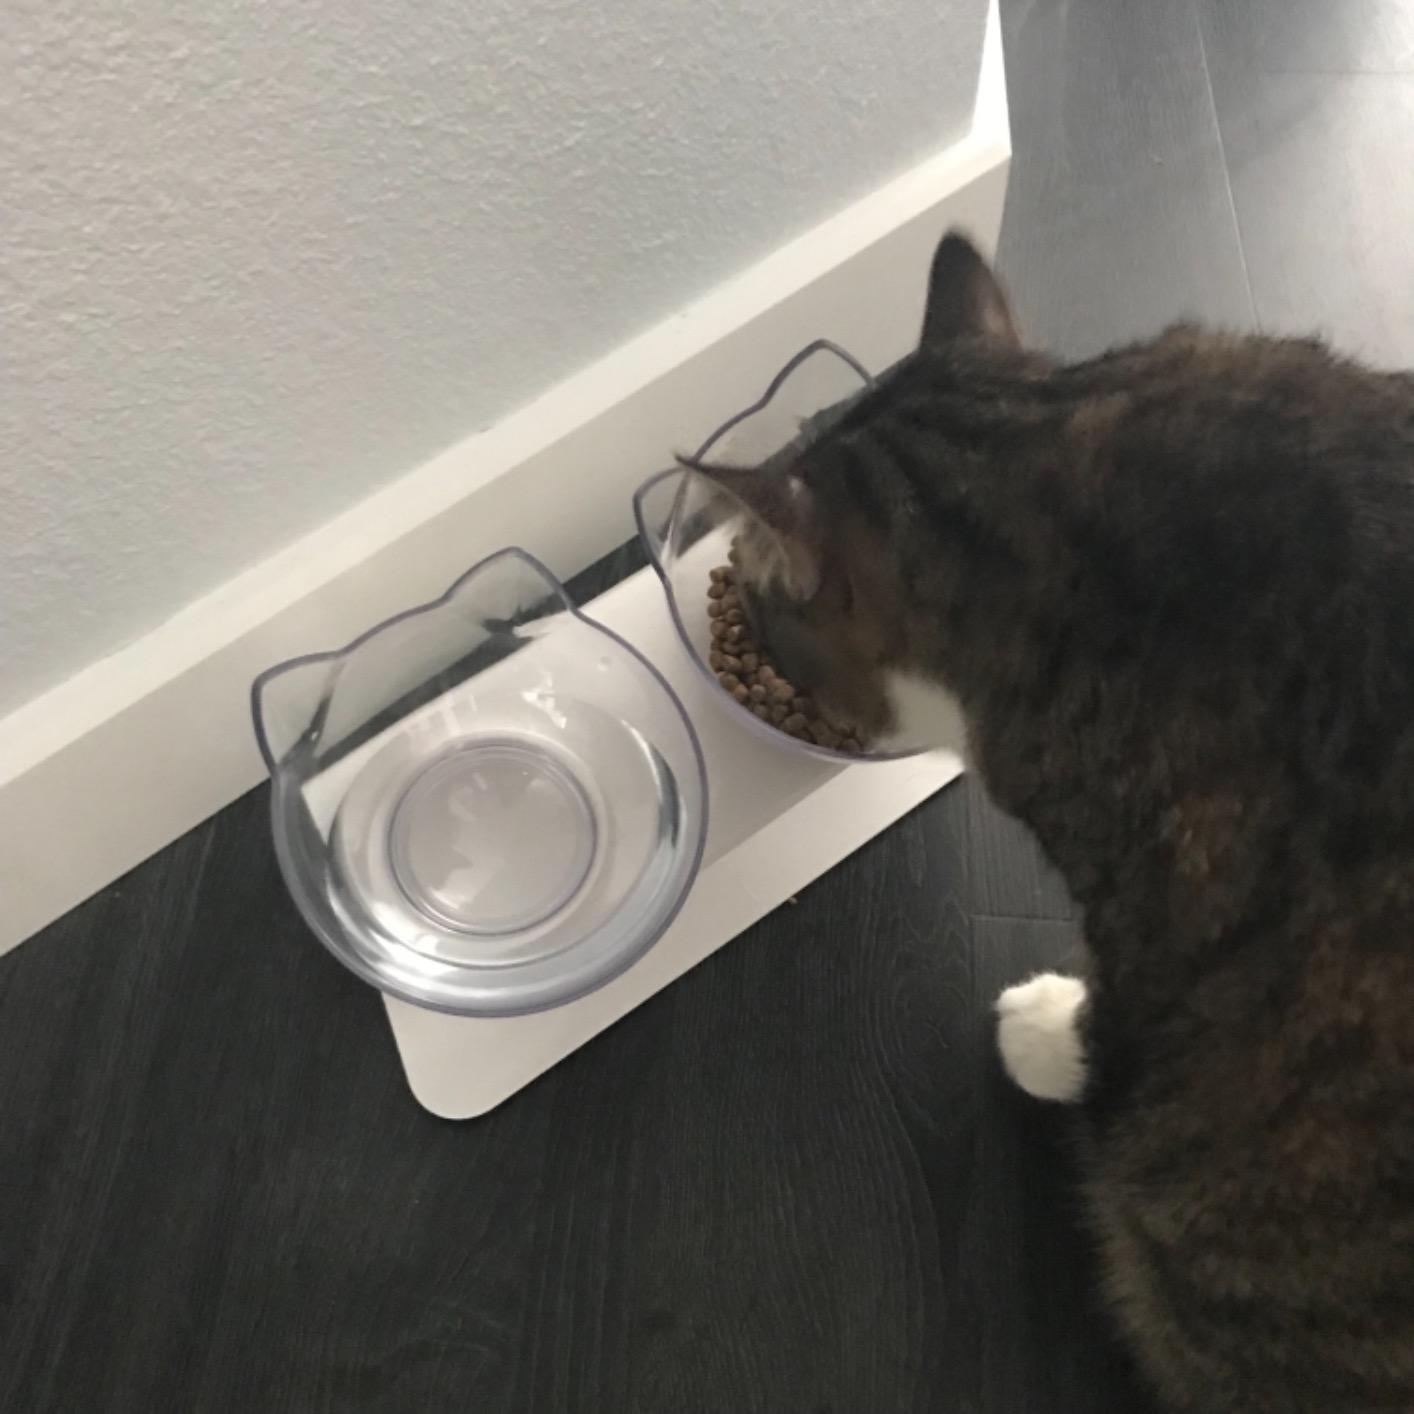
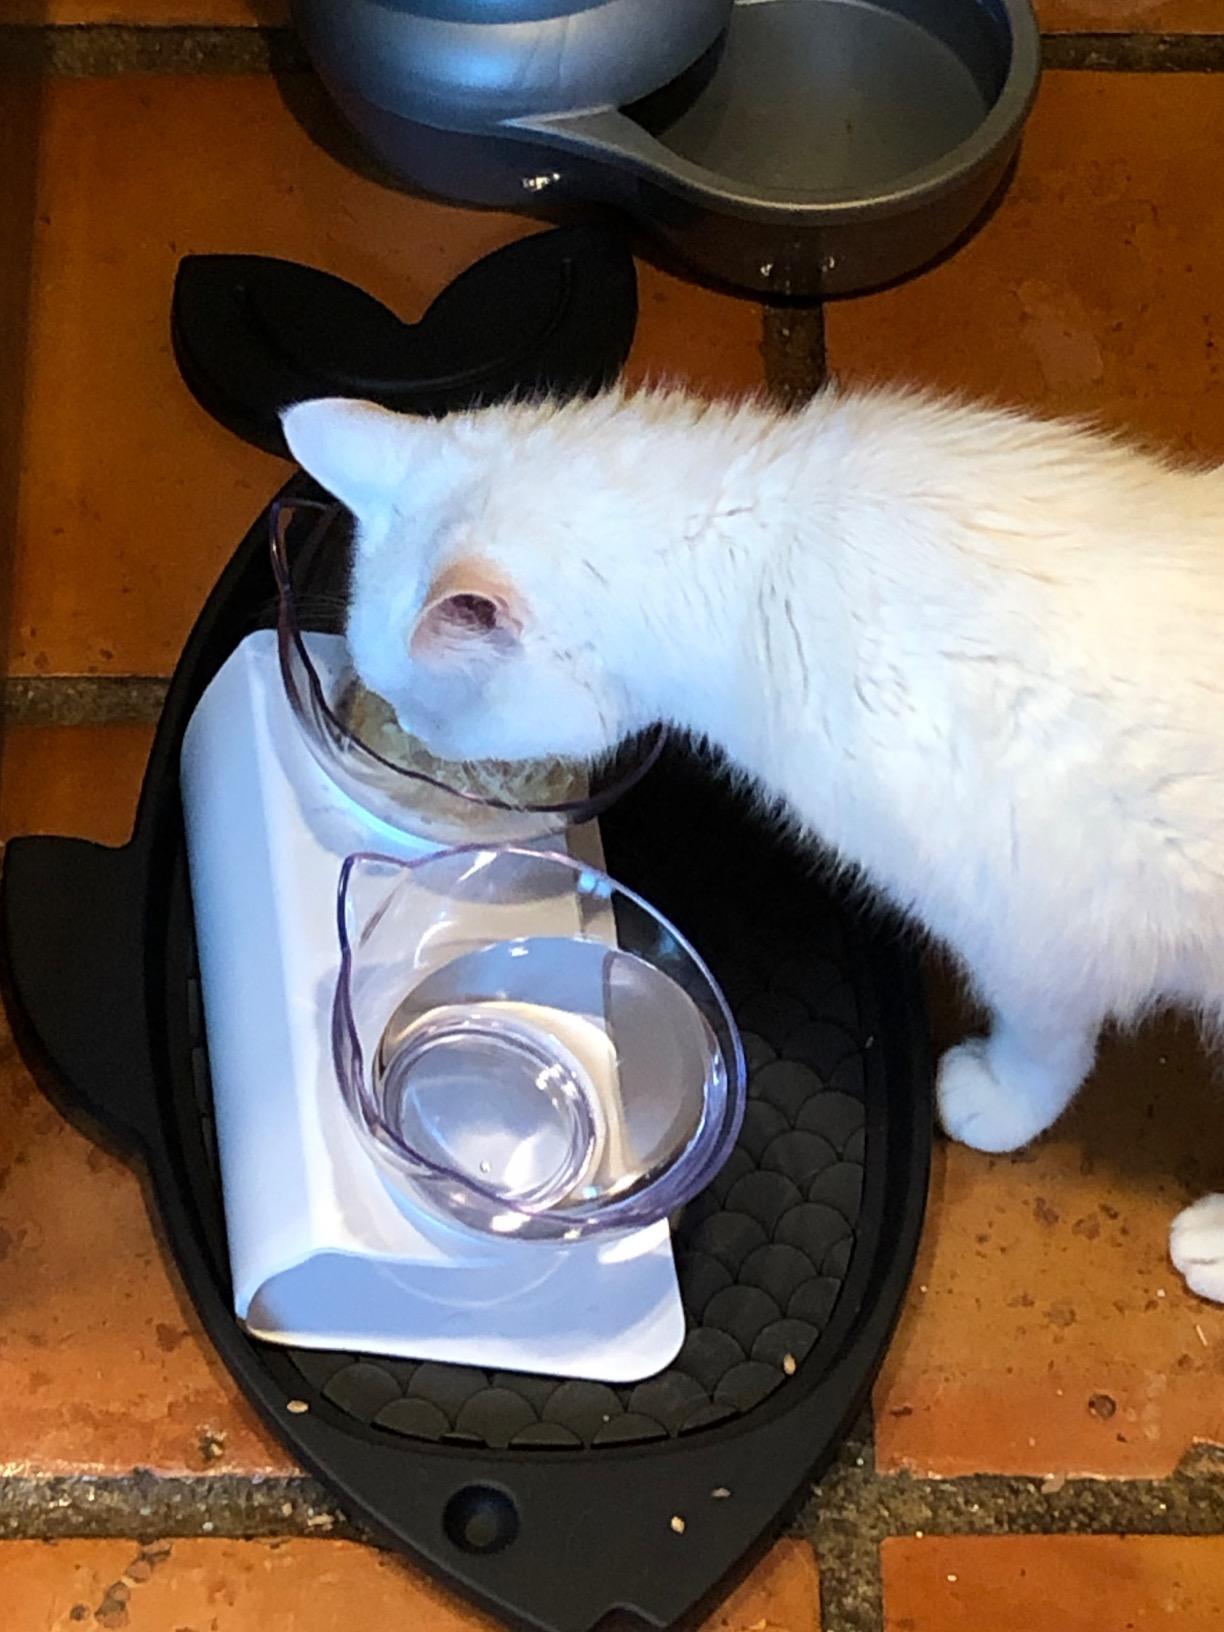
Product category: items_bowl
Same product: yes